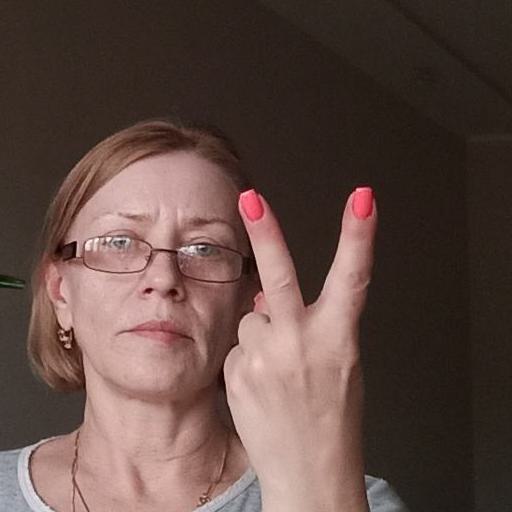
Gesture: peace_inverted